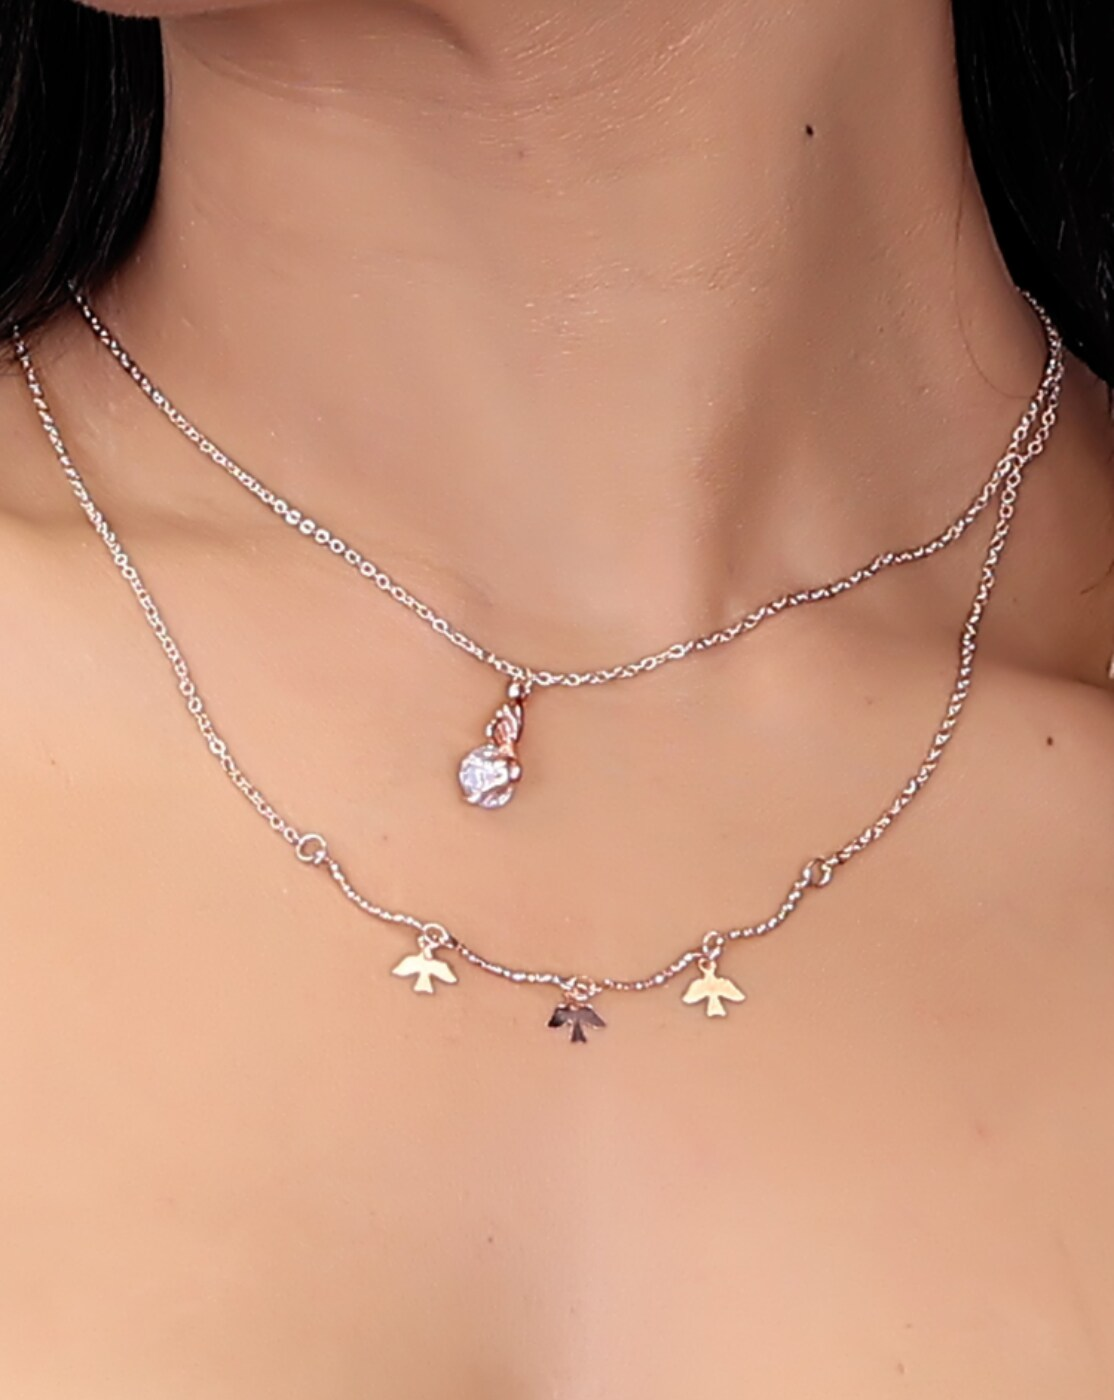
JIYANSHI FASHION Multi Layer/Single Layer Crystal Chain Pendant Necklace for Women and Girls
Type: Necklaces & Pendants
Brand: JIYANSHI FASHION
Price: Rs. 349
 Enhance your style with our Crystal Chain Pendant Necklace, a perfect blend of elegance and sophistication. Latest stylish design western gold Single/Multi layered chain pendant necklace for women. This party / casual wear multilayer necklace set is made of quality material which looks stylish and goes perfect with any attire. This jewelry is perfectly suited for wedding or casual party wear. Ideal valentine, birthday, anniversary gift for someone you love.
Features: COLOR : ROSE,IDEAL: WOMEN::GIRLS,HIGH QUALITY